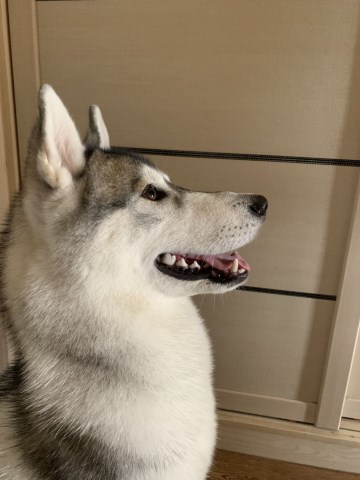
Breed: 1160-n000003-Siberian_husky